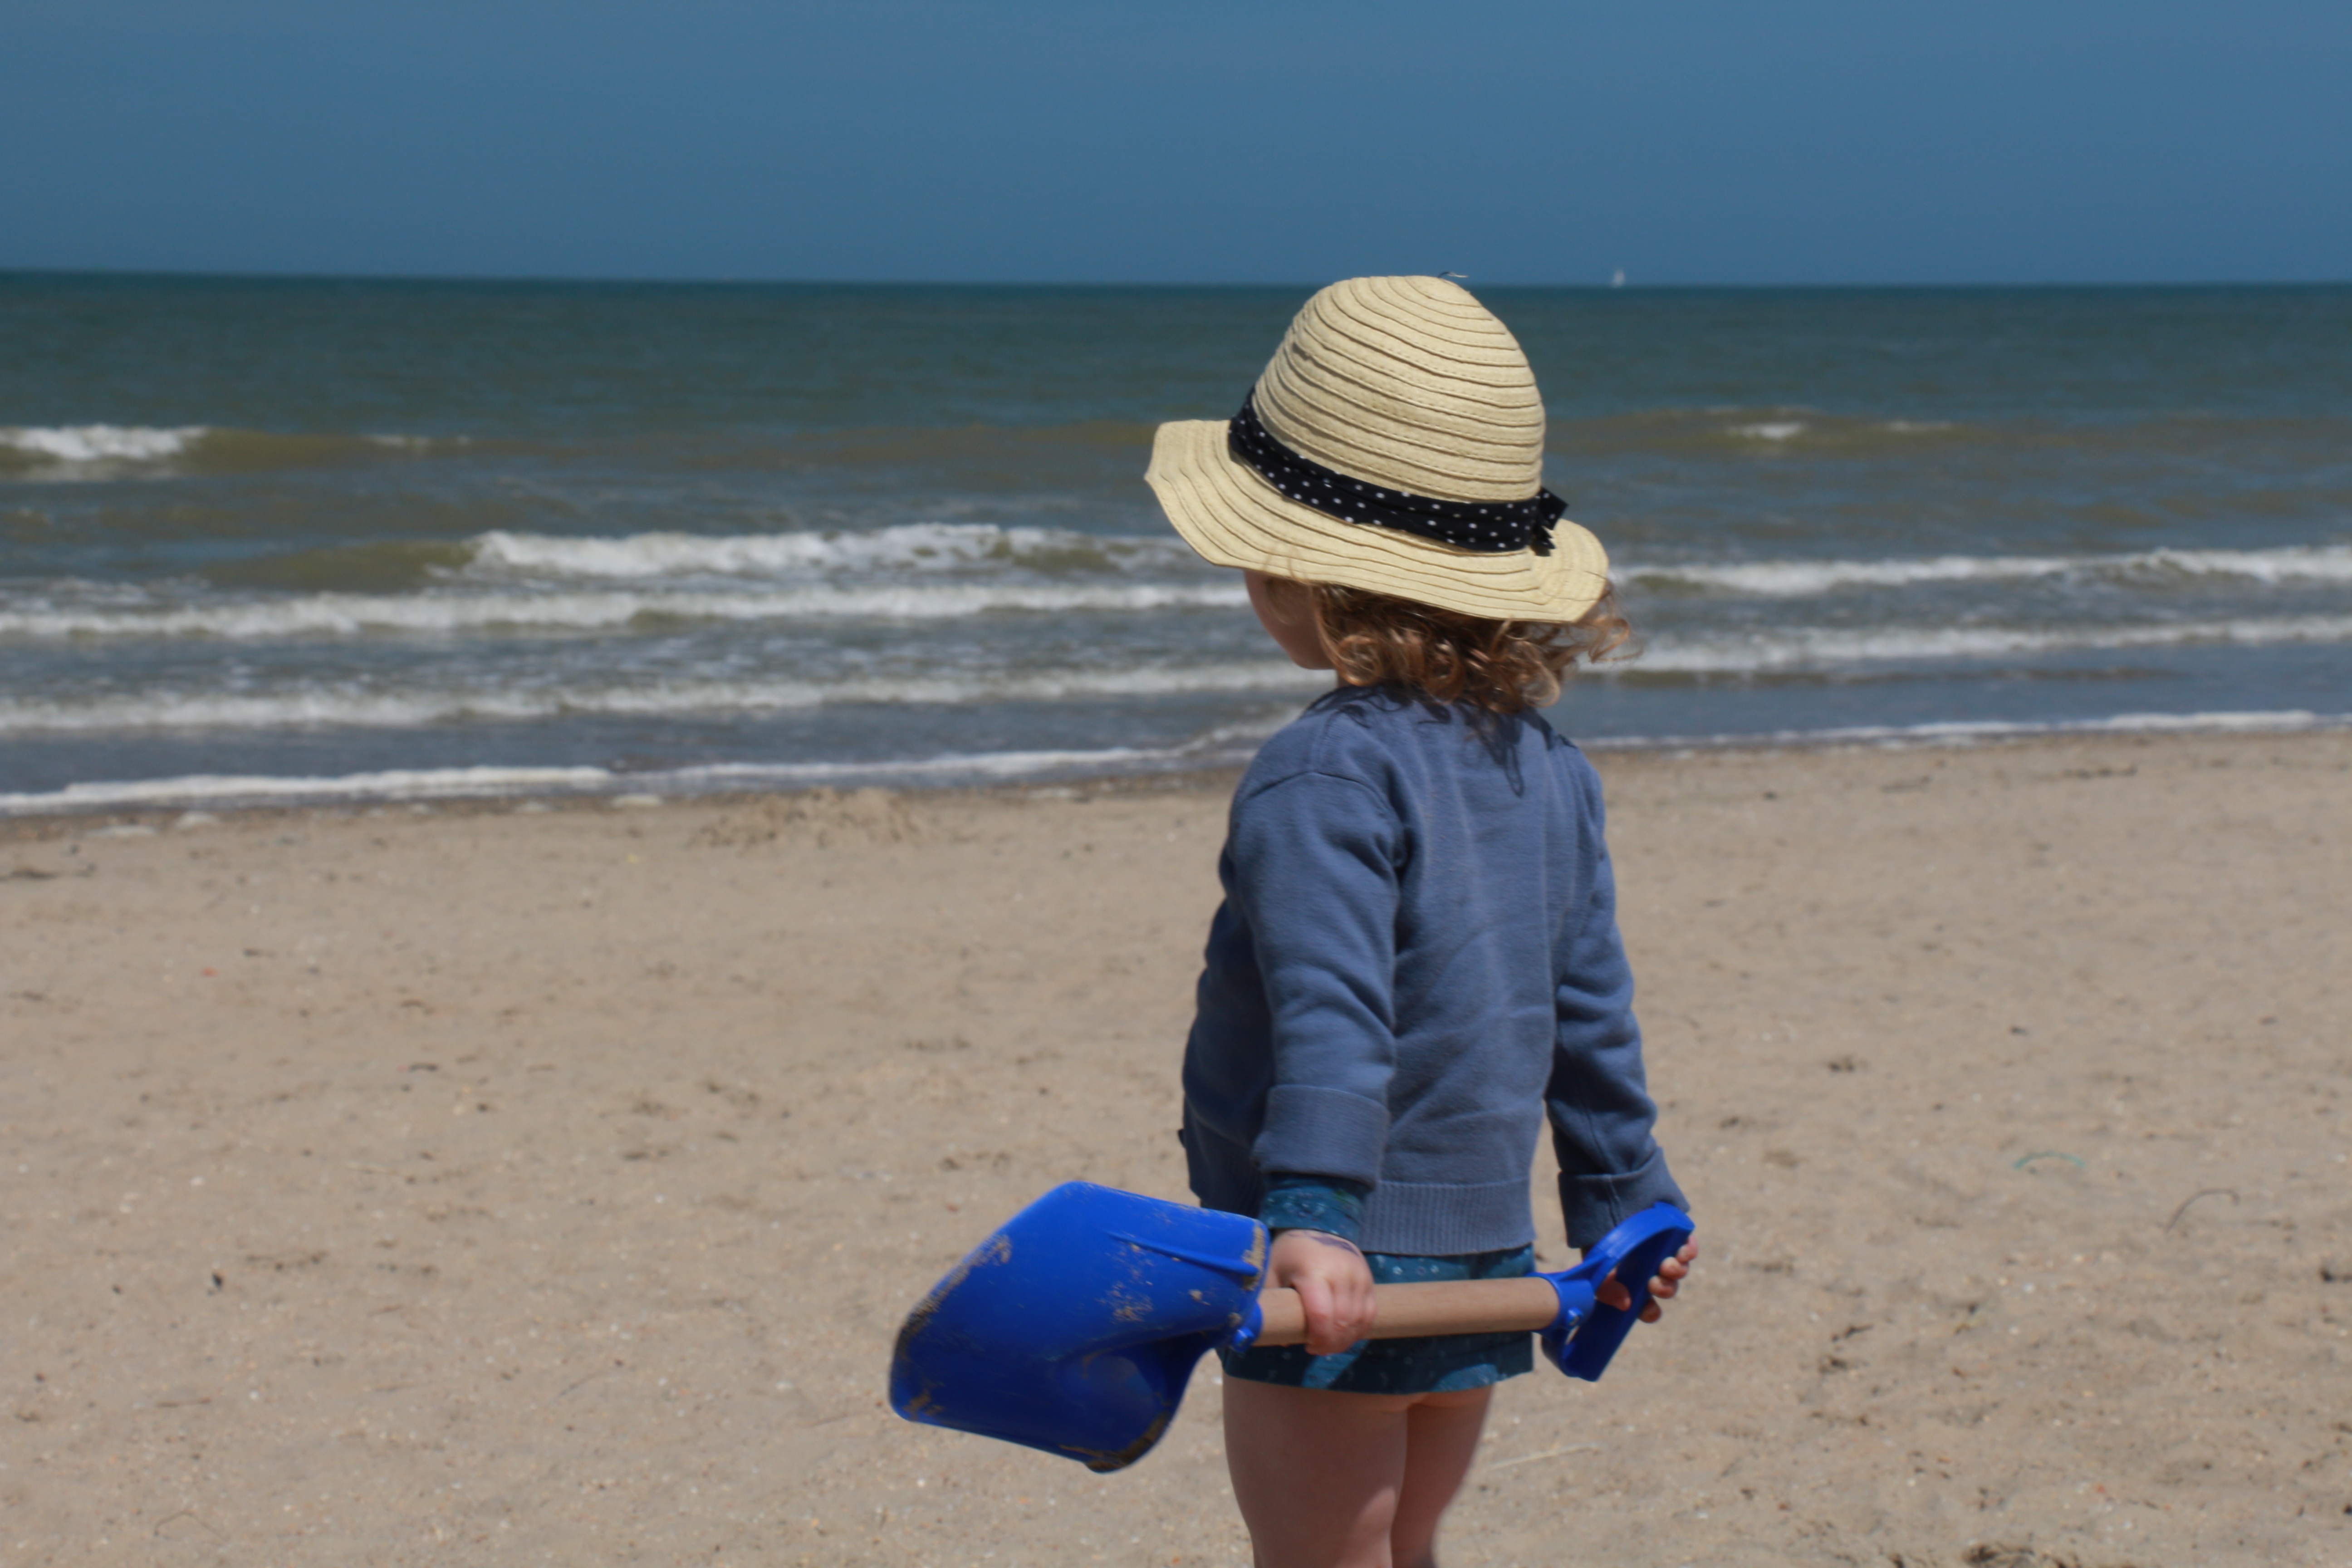
beach, sea, coast, water, nature, sand, ocean, sun, shore, view, vacation, holiday, blue, body of water, blue sky, waves